List of newspapers in Australia

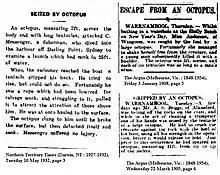
Octopus attacks described in old Australian newspapers

In 1950, the number of national daily newspapers in Australia was 54 and it increased to 65 in 1965.